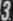
Number: 3